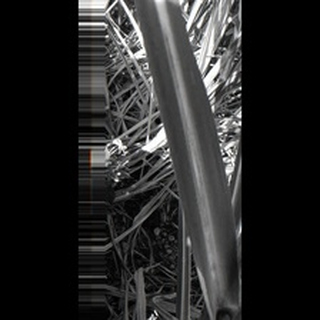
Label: sugarcane_red_rot